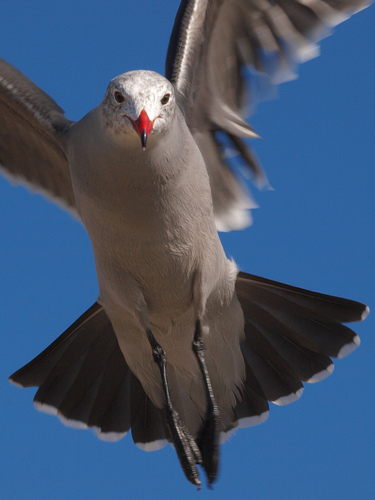
this large bird is all white with a beautiful orange beak and a thick body.
the large bird has a fanned tail with white tips and a red beak with slender tarsals and feet.
this is a grey bird with a white head and an orange beak.
the bird has a red and black pointy beak with black feet.
this bird has a red beak, grey body, and black feet.
this large bird has a white belly and breast, black tarsus and feet and a beautiful red and black bill.
this bird is gray and black in color, with a red beak.
this bird has a red bill and a black beak with a white crown.
this bird has wings that are grey and has a red billa medium-sized bird with gray feathers, white superciliary, and a small red beak.
Species: Heermann Gull